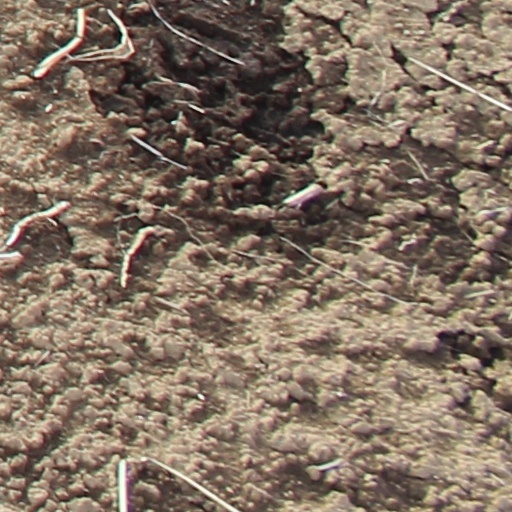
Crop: wheat